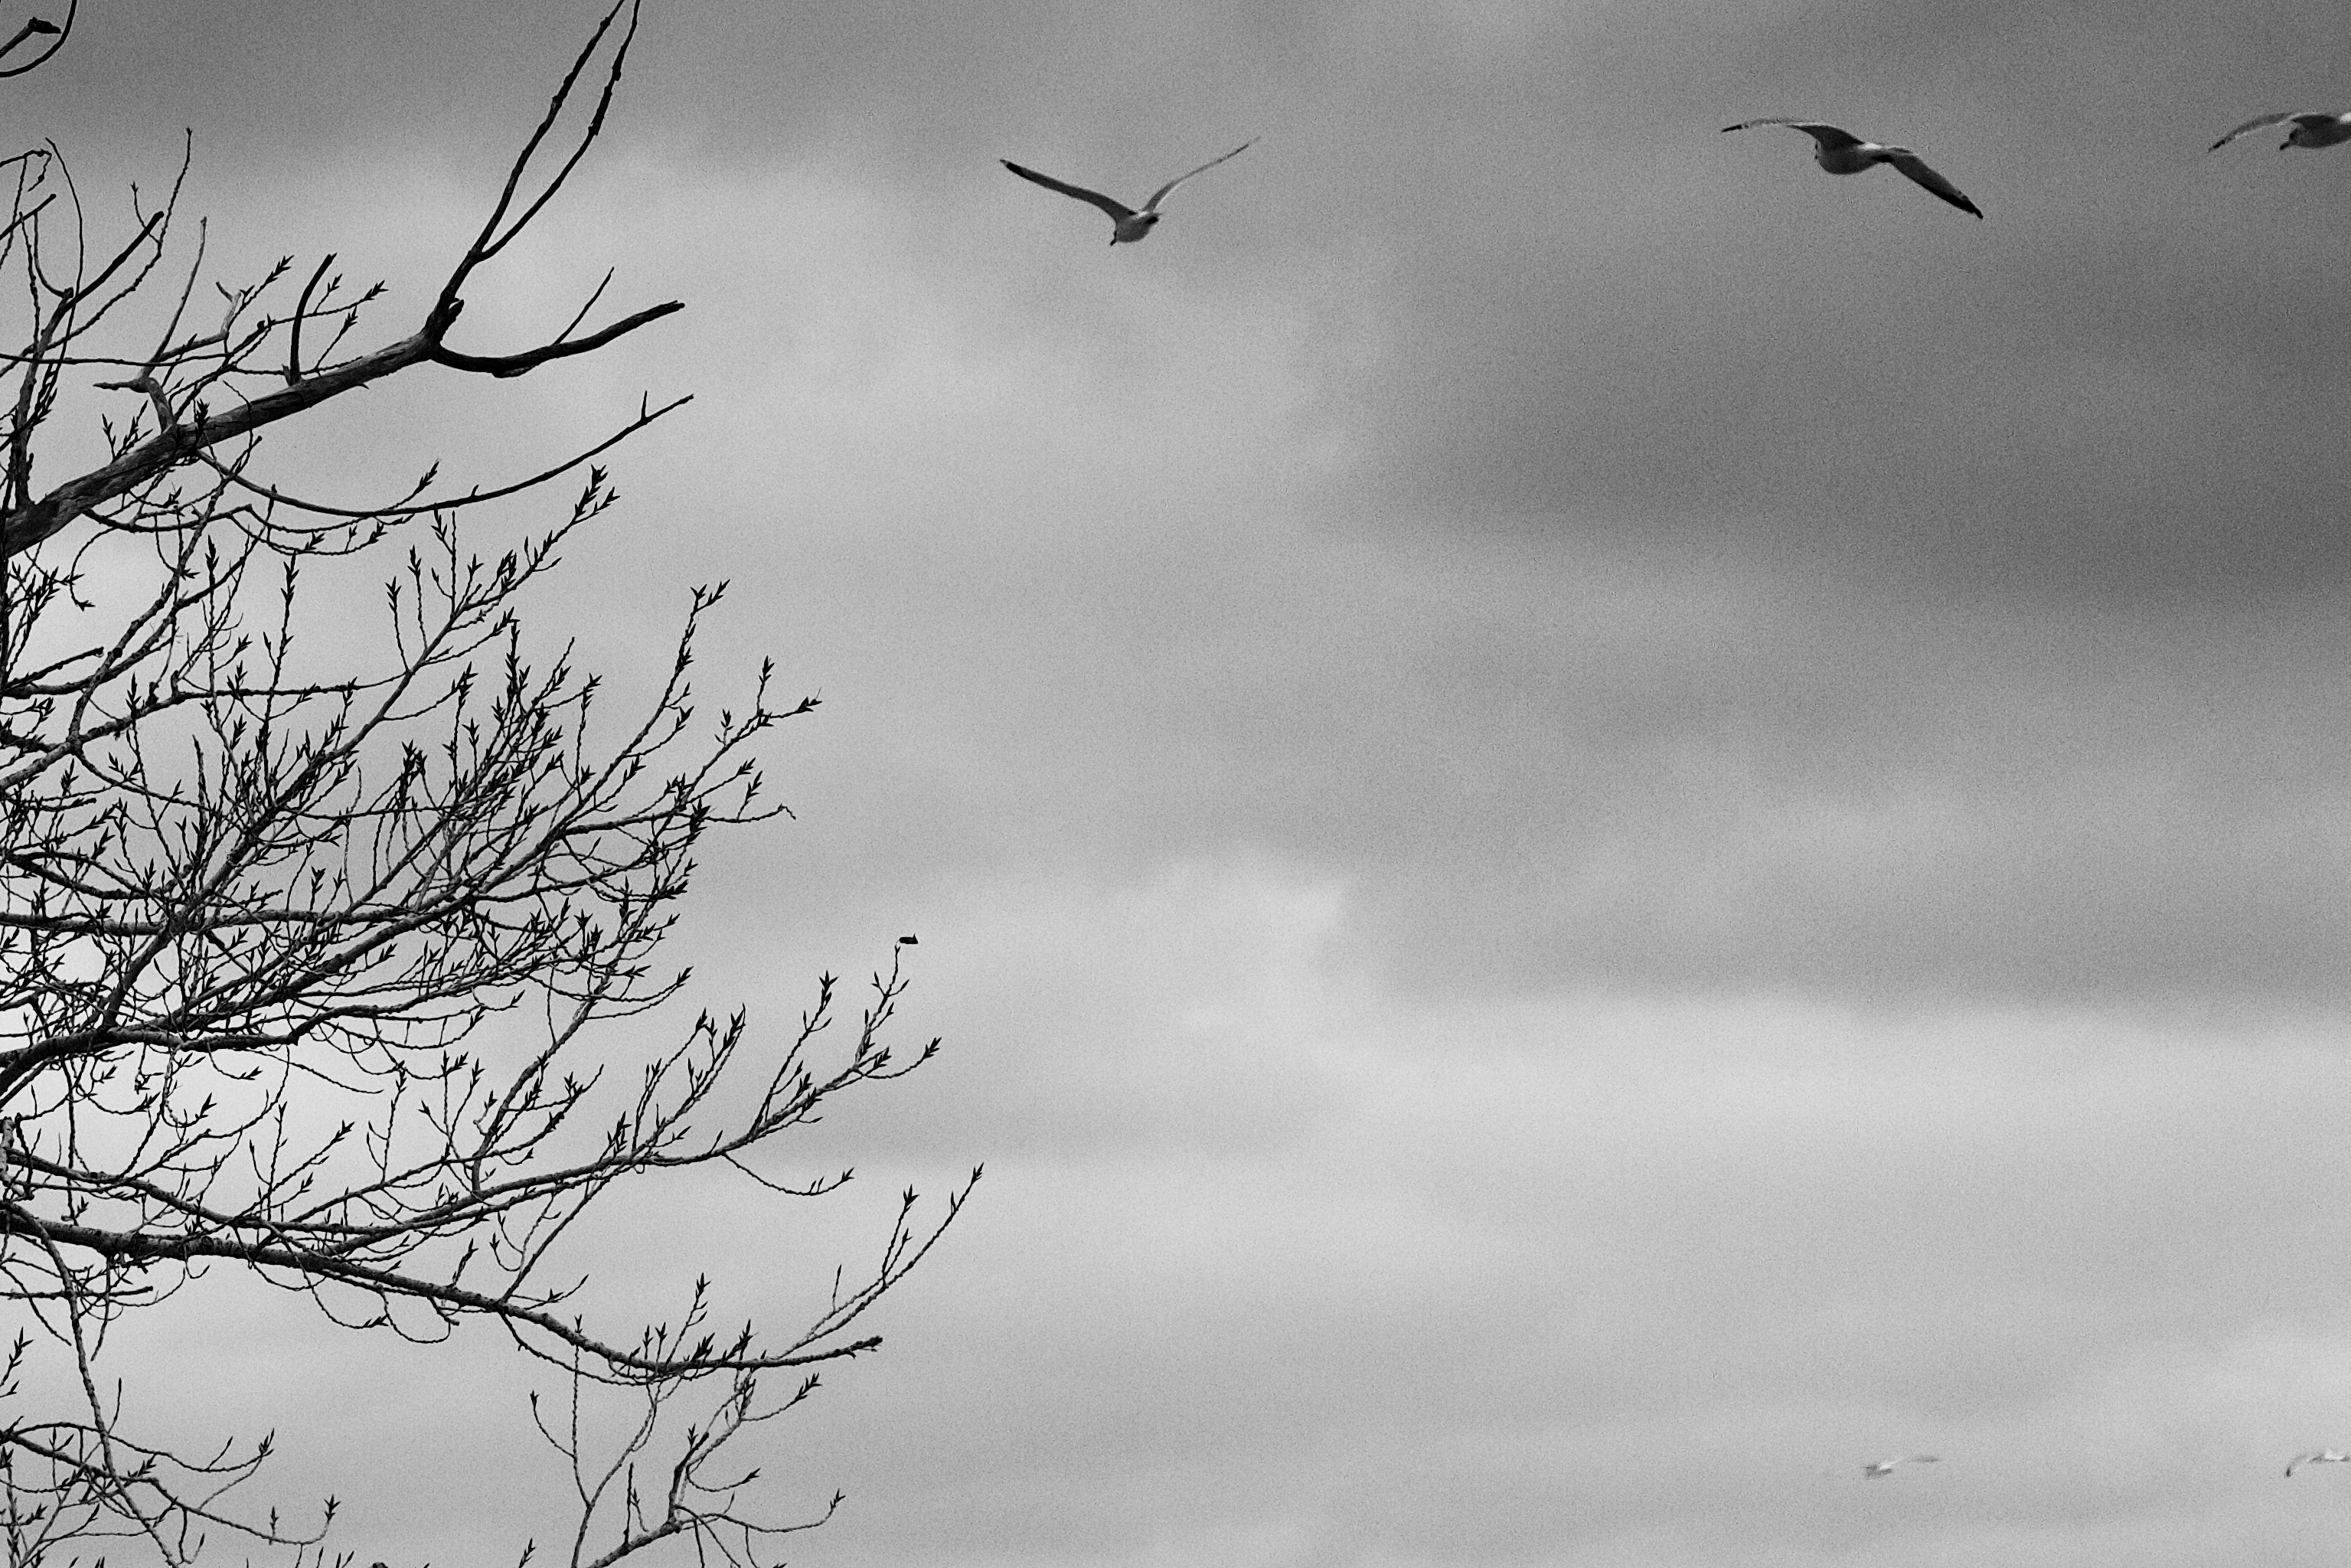
nature, branch, bird, wing, cloud, black and white, sky, flock, monochrome, bw, bird migration, monochrome photography, atmospheric phenomenon, animal migration